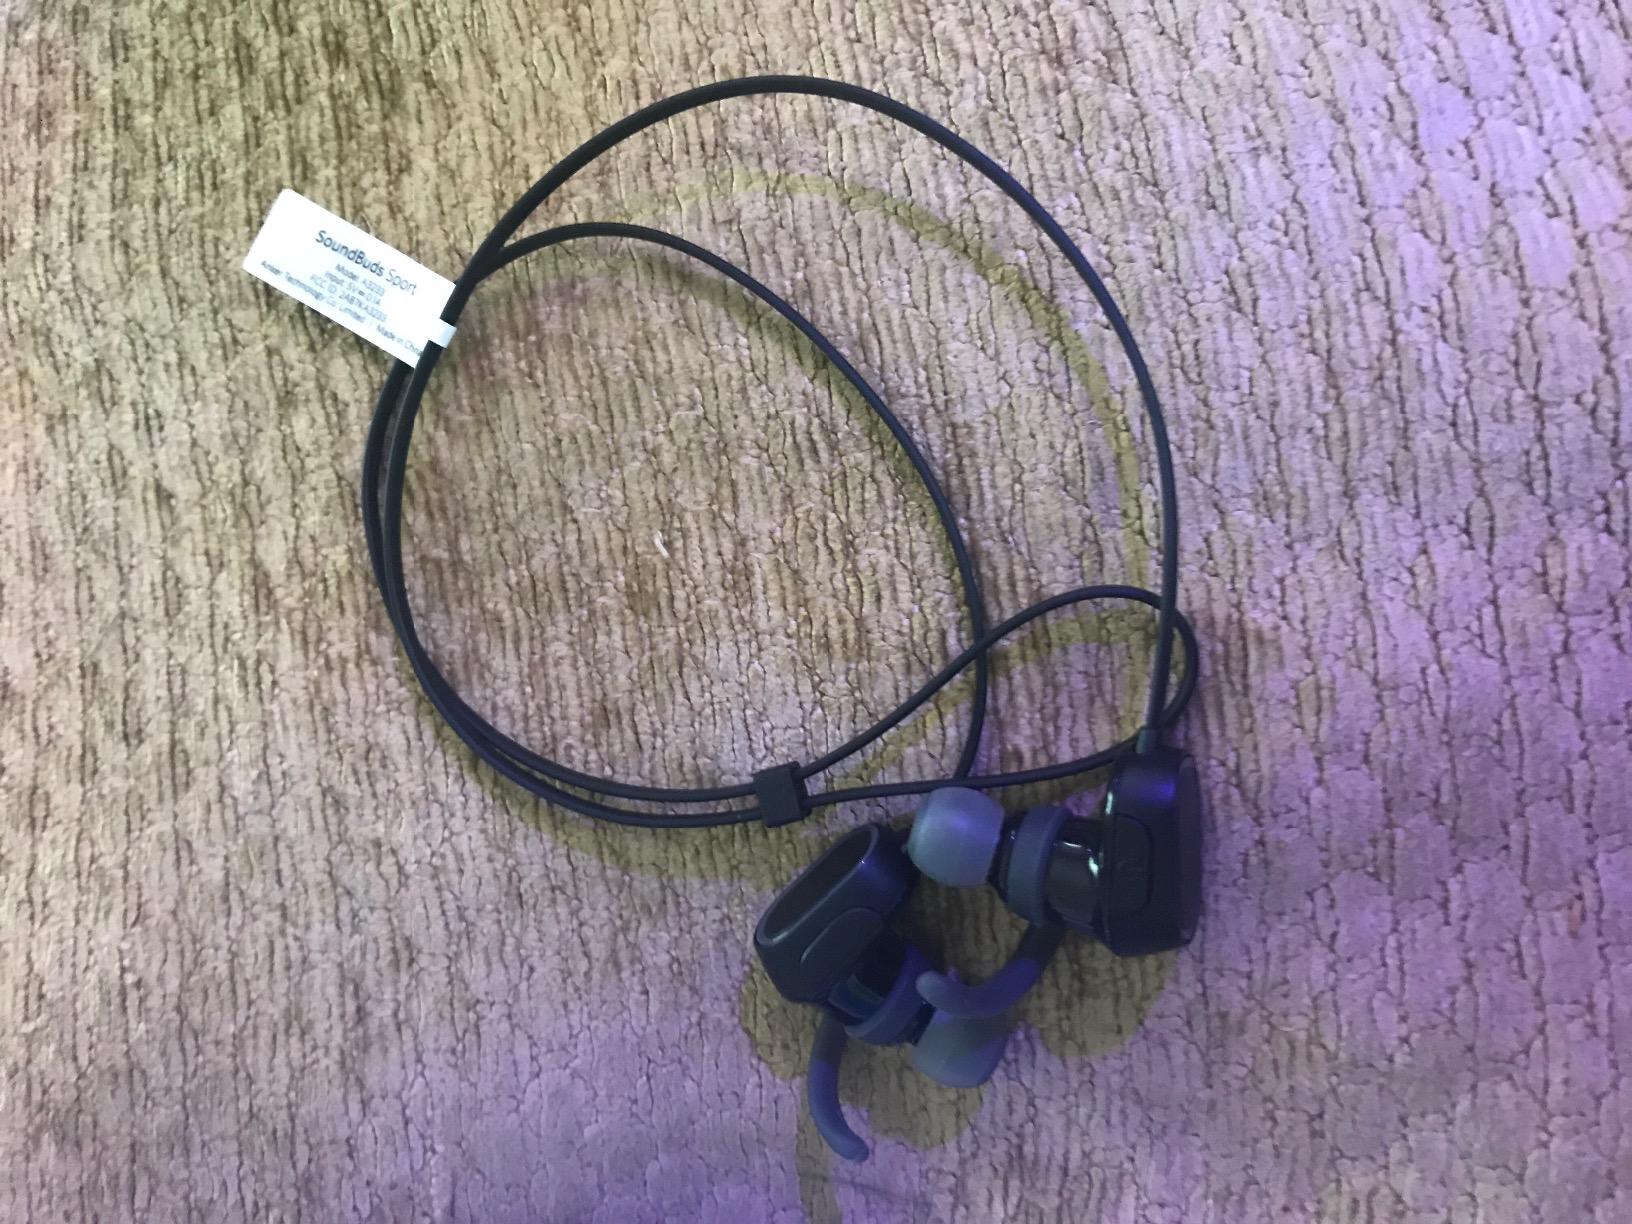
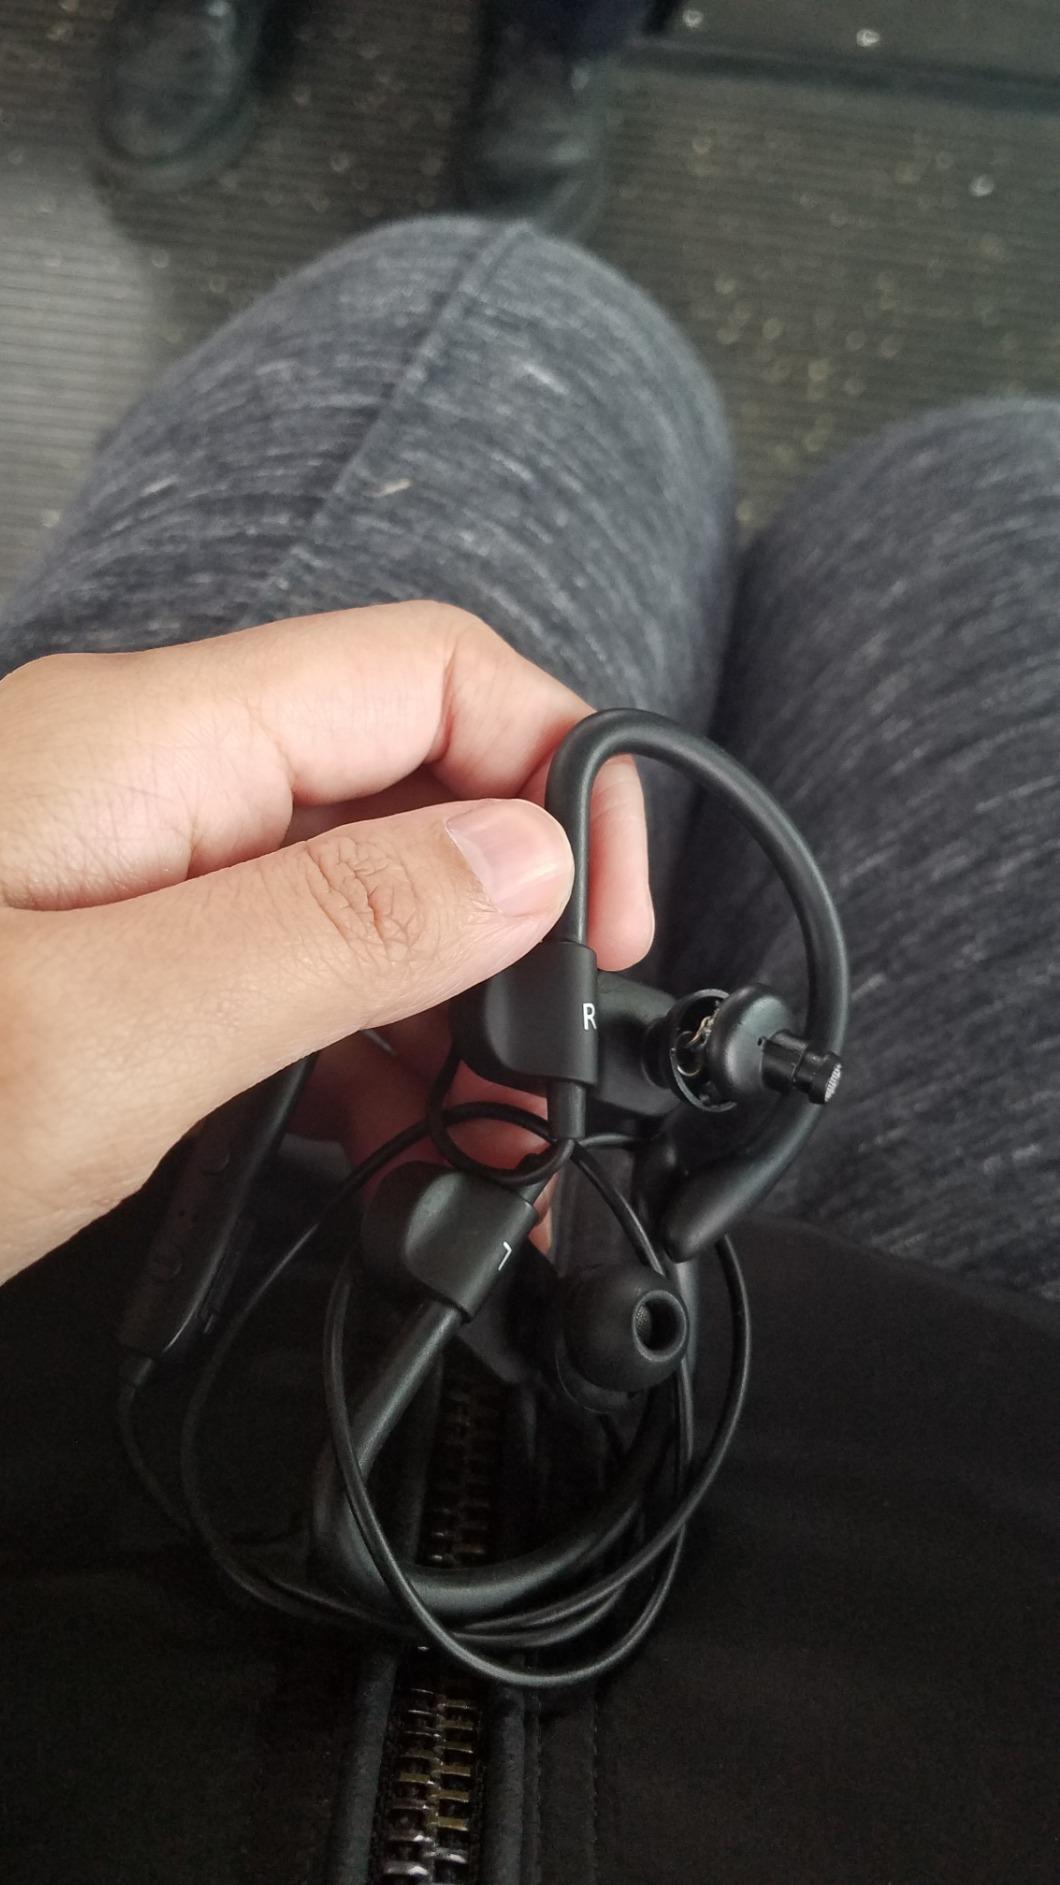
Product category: headphones
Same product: no